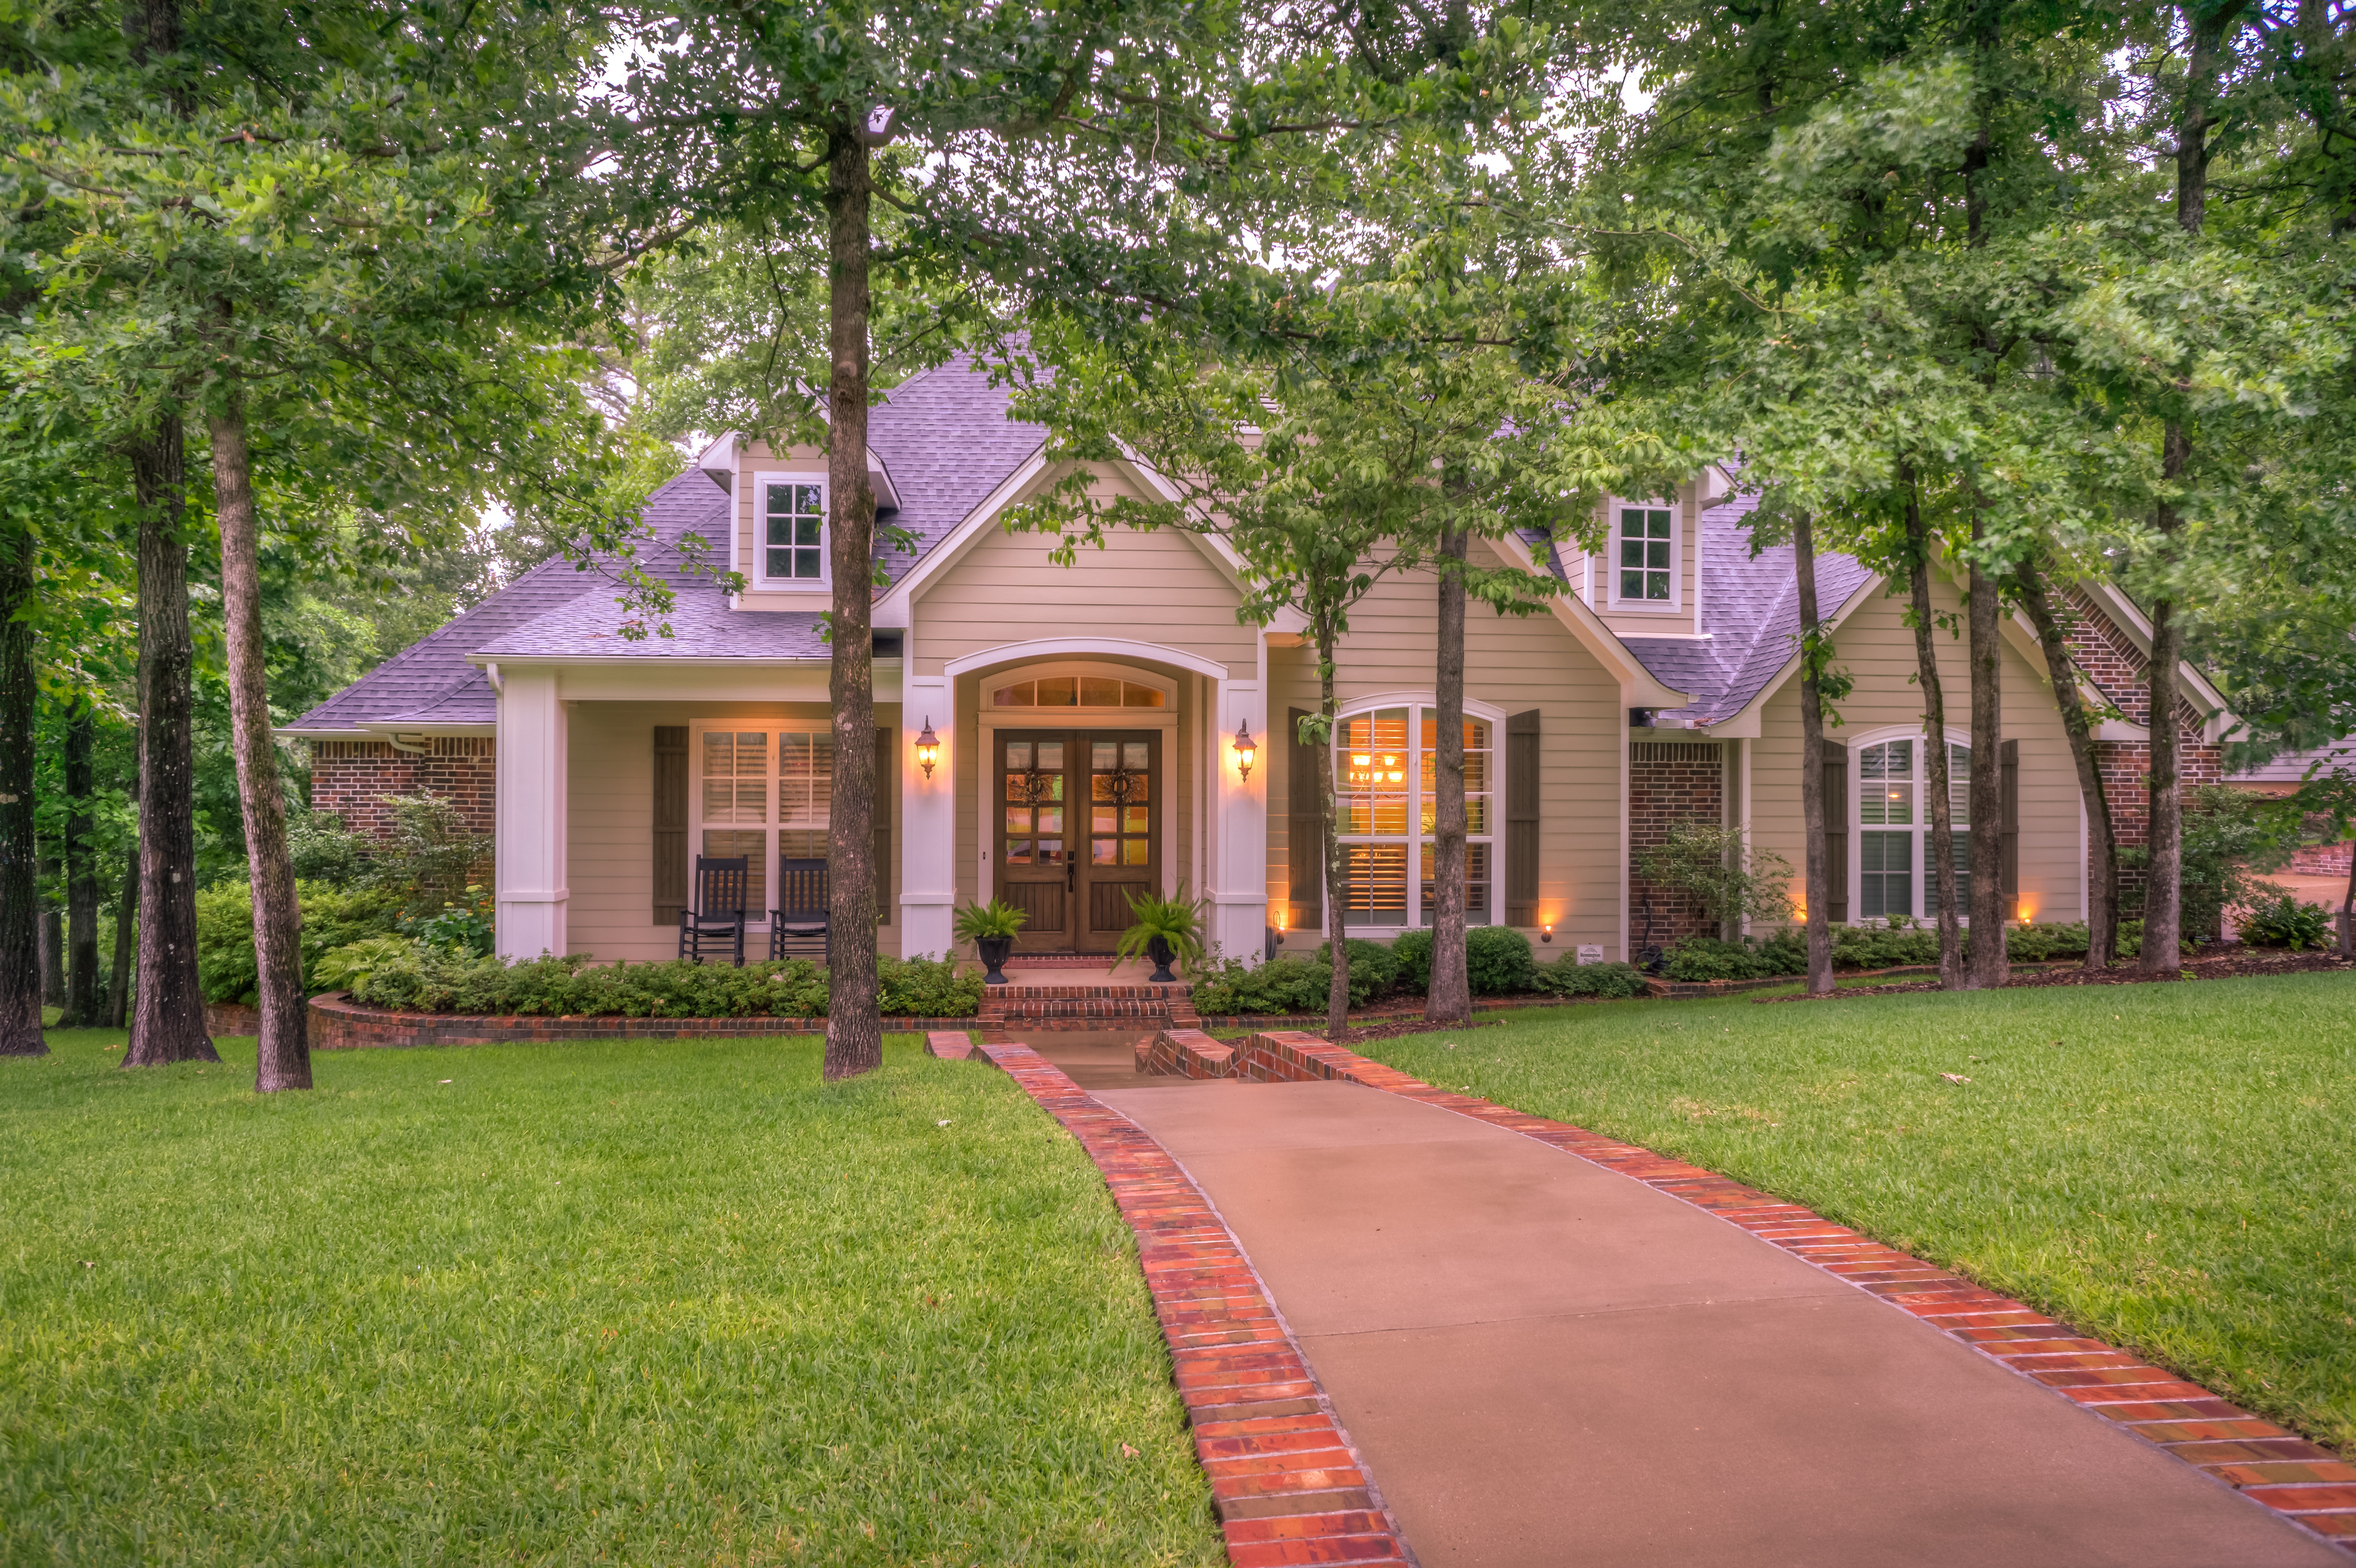
landscape, grass, architecture, lawn, mansion, house, window, building, home, stone, walkway, suburb, entrance, cottage, backyard, residence, property, exterior, residential, garden, door, dwelling, landscaping, luxury, real, front, estate, yard, neighbourhood, manor house, real estate, luxury homes exterior, luxury home exterior, exterior home, home exterior, residential area